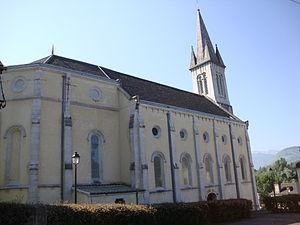
Tardets-Sorholus est une commune française située dans le département des Pyrénées-Atlantiques, en région Nouvelle-Aquitaine.
Tardets est une ancienne commune française du département des Pyrénées-Atlantiques. Le 17 avril 1859, la commune fusionne avec Sorholus pour former la nouvelle commune de Tardets-Sorholus.